Jack Bologna

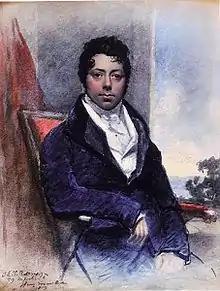
Bologna's friend and frequent co-star Joseph Grimaldi

On 24 November 1797, Bologna opened in the part of Setric in the Christmas pantomime "The Round Tower". In 1798, he returned briefly to Norwich where he starred as Bertrand in "The Knights of Malta". On 3 June 1800, he married Harriet Bath Barnewell, a dancer and vocalist, in Hanover Square, London. In 1801, Bologna choreographed the production "Rinaldo Rinaldini" at London's Royal Circus, in which he played . From 1802, he appeared at Sadler's Wells as Harlequin, and, with his brother Louis, starred in the burletta "Edward and Susan" which Jack also composed. Also in the cast was Joseph Grimaldi, who played the part of Clown. Bologna and Grimaldi would often collaborate professionally and would continue a lifelong friendship until Grimaldi's death in 1837. With the Napoleonic War threatening England in 1803, Bologna enlisted in the volunteer corps in the autumn and joined the rifle regiment of John Barber Beaumont in England, but left two years later.